Acura MDX

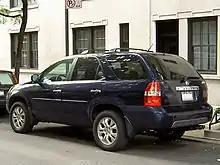
Acura MDX rear view (US)

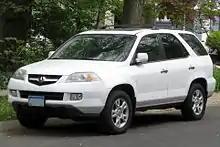
Facelifted Acura MDX (US)

Derived from Honda's Global mid-size platform which underpins cars like the Honda Accord, Acura TL, TSX and Odyssey, it is powered by a "J35A3" 3.5 L SOHC 24 valve V6 gasoline engine with VTEC. Curb weight is , with a wheelbase and of ground clearance. The cargo floor can flip up to provide two additional seats. The vehicle is designed to hold 7 passengers, but the third row seats are small and only seat two, in contrast to the Odyssey and Pilot whose third row holds three passengers.